2018 Food City 300

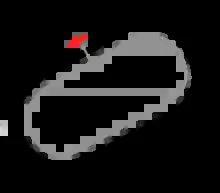
The layout of Bristol Motor Speedway, the venue where the race was held.

The Bristol Motor Speedway, formerly known as Bristol International Raceway and Bristol Raceway, is a NASCAR short track venue located in Bristol, Tennessee. Constructed in 1960, it held its first NASCAR race on July 30, 1961. Despite its short length, Bristol is among the most popular tracks on the NASCAR schedule because of its distinct features, which include extraordinarily steep banking, an all concrete surface, two pit roads, and stadium-like seating. It has also been named one of the loudest NASCAR tracks.